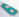
Number: 6